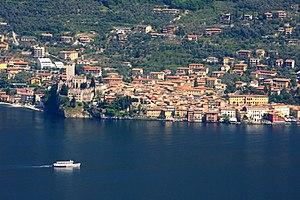
Malcesine est une commune italienne d'environ 3 500 habitants située dans la province de Vérone en Vénétie.